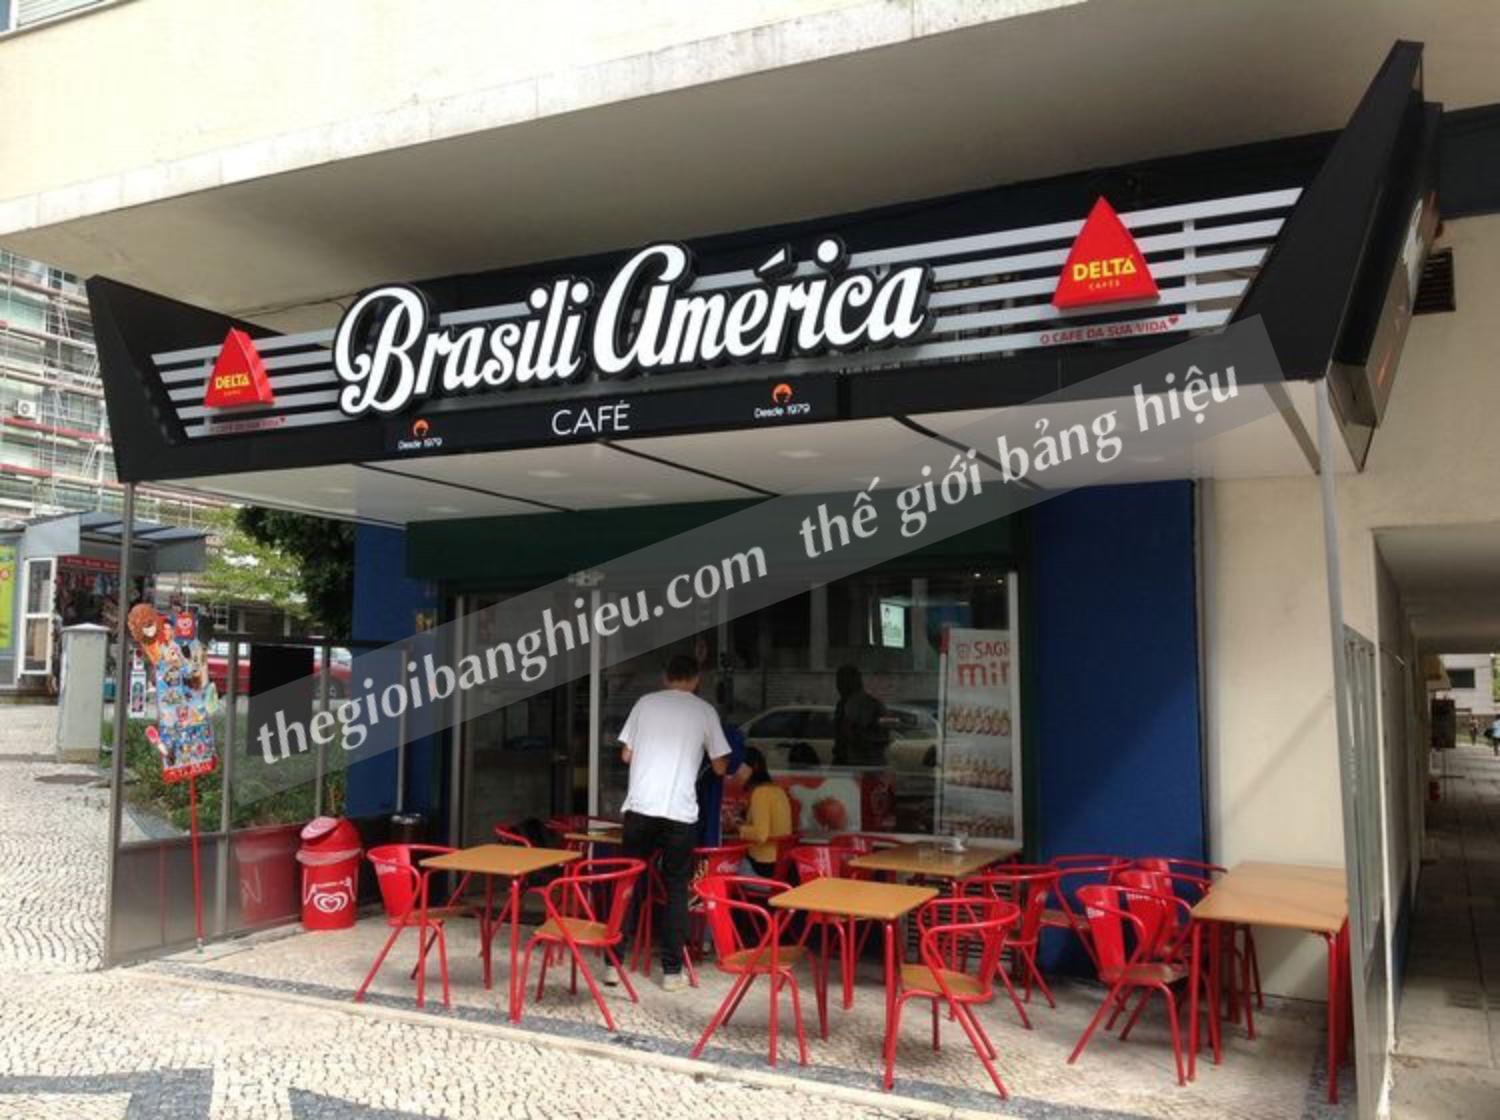
bên ngoài cửa hàng là những cái bàn màu vàng và những cái ghế màu đỏ